Neighbors 2: Sorority Rising

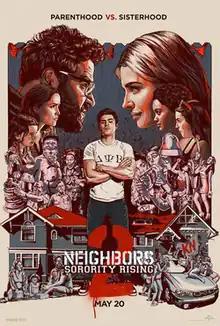
Theatrical release poster

Neighbors 2: Sorority Rising (released in some countries as Bad Neighbours 2 and on home release as Neighbors 2) is a 2016 American comedy film directed by Nicholas Stoller and written by Stoller, Andrew J. Cohen, Brendan O'Brien, Seth Rogen and Evan Goldberg. A sequel to "Neighbors" (2014), the plot follows the Radners (Rogen and Rose Byrne) having to outwit a new sorority led by Shelby (Chloë Grace Moretz), living next door to sell their house currently in escrow. Zac Efron, Dave Franco, Christopher Mintz-Plasse, Jerrod Carmichael, Ike Barinholtz, Carla Gallo, Hannibal Buress, and Lisa Kudrow reprise their roles from the first film; it was Rogen's first live-action sequel. The film premiered on April 26, 2016, in Berlin and was released on May 20, 2016, in the United States, receiving mostly positive reviews and grossed $108 million worldwide.